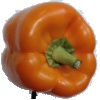
Label: Pepper Orange 1